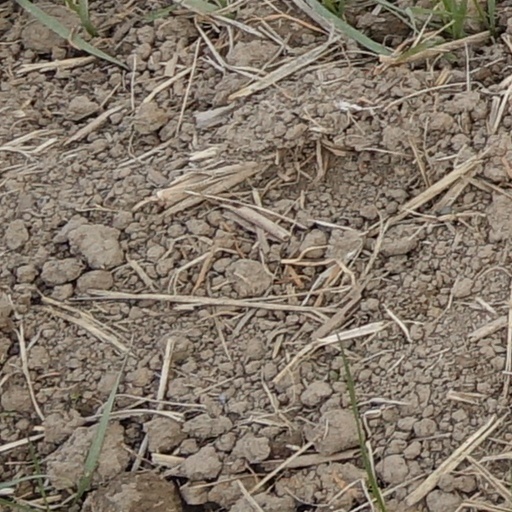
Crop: wheat